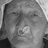
Emotion: neutral